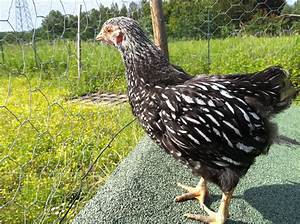
Label: gallina